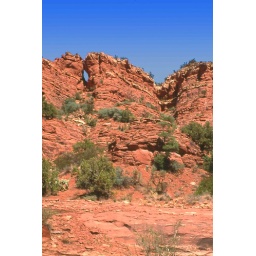
Window in the red rocks of Sedona on the road to Red Rock Sate Park, Sedona Arizona